Commercial Cable Company

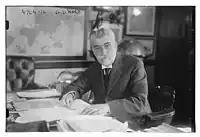

Domestically the cable distributed its cable traffic through its partner firm the Postal Telegraph Company. It had a twenty-five percent share ownership in the Commercial Pacific Cable Company that operated a cable from San Francisco to Manila and Shanghai after 1906. Together these companies were all part of the Mackay Companies, also known as the Associated Companies.